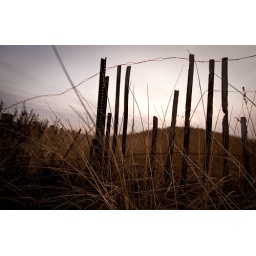
a forgotten fence in silver sands state park.